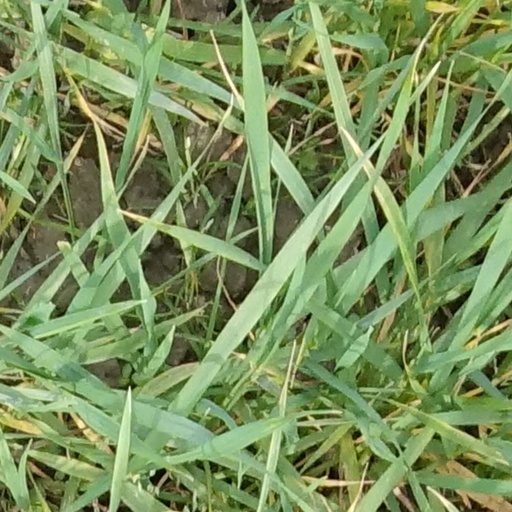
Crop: wheat